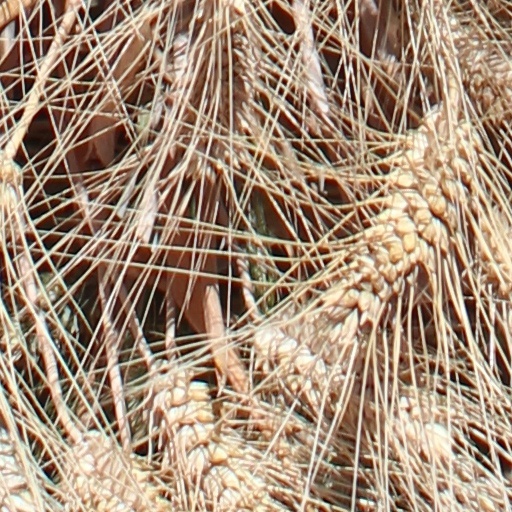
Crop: wheat